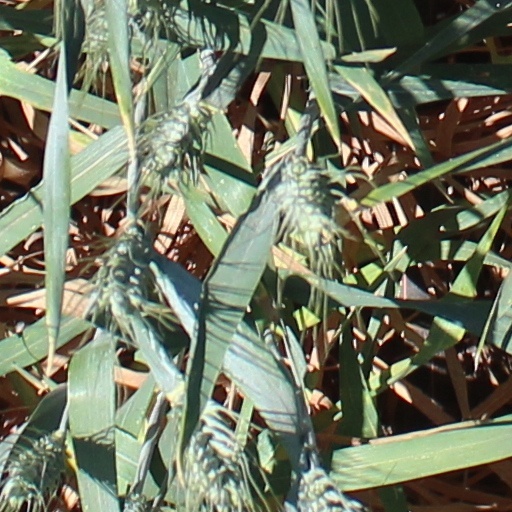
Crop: wheat